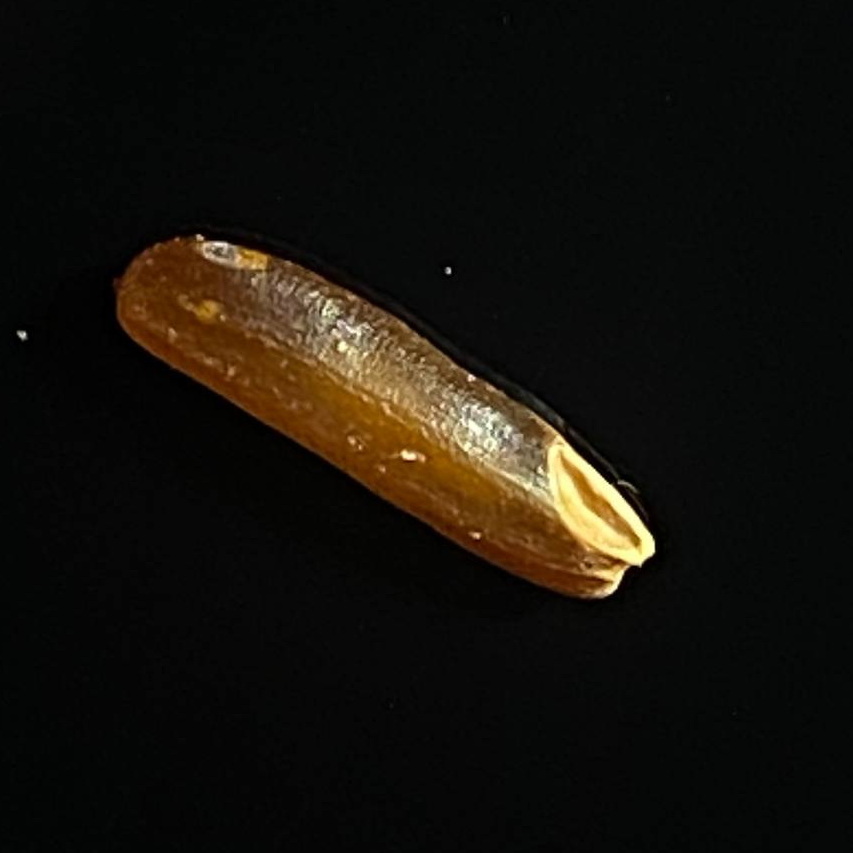
Rice variety: Red_Cargo